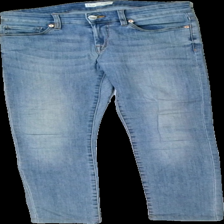
View: front
Type: Jeans
Category: Ladies
Brand: Cubus
Colors: Blue
Material: 100% cotton
Cut: Regular
Season: All
Trend: Denim
Holes: Minor
Damage: hål skrev
Damage location: middle center
Price range: <50
Recommended usage: Export
Description: blå jeans med hål i skrevet